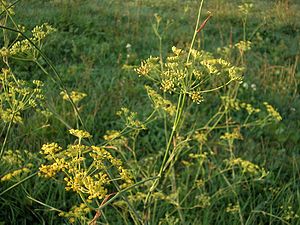
Almindelig fennikel
Fennikel i blomst
Fennikel i blomst
Almindelig Fennikel er den eneste art i slægten fennikel, der er en del af skærmplante-familien.